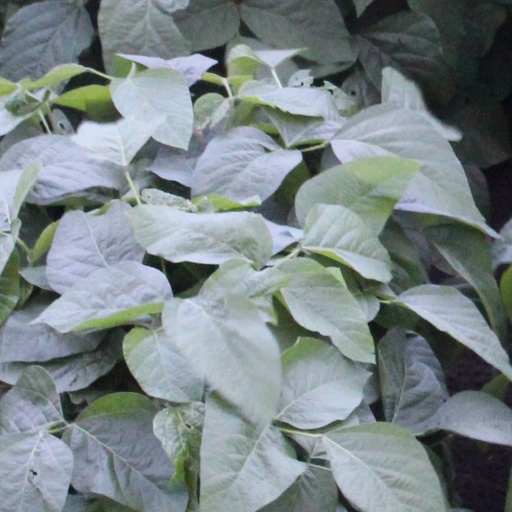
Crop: soybean